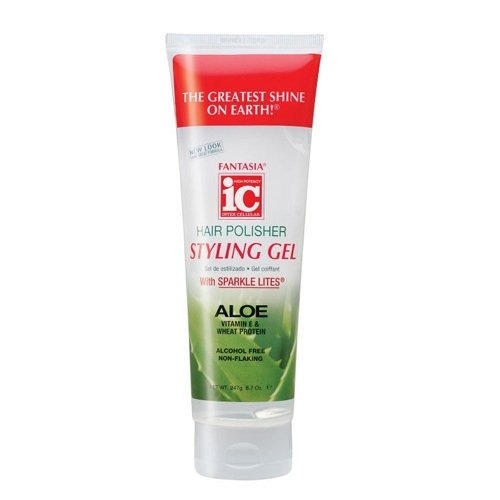
Item Name: Fantasia Hair Styling Gel, 8.7 Ounce
Bullet Point 1: Gives great body, manageability, volume and shine
Bullet Point 2: Smoothes curly hair for a more natural, hair styling look
Bullet Point 3: Defies gravity, conditions and holds hair styles all day
Value: 8.7
Unit: Ounce

Price: 8.49